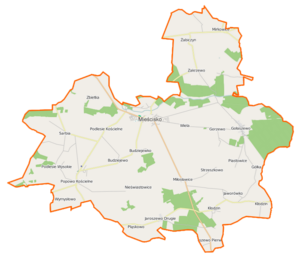
Mieścisko est une gmina rurale du powiat de Wągrowiec, Grande-Pologne, dans le centre-ouest de la Pologne. Son siège est la ville de Mieścisko.